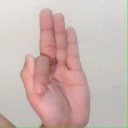
अक्षर: फ